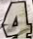
Number: 4